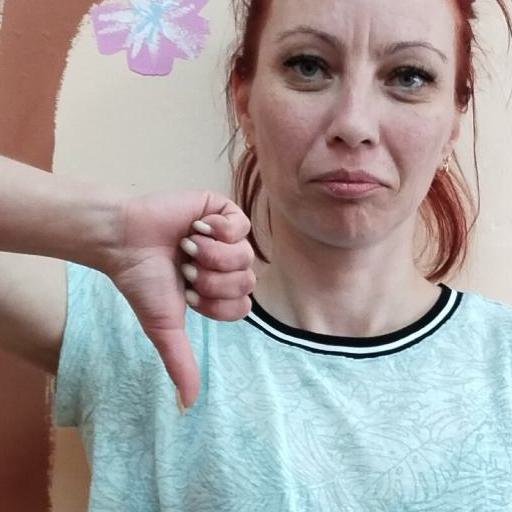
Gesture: dislike